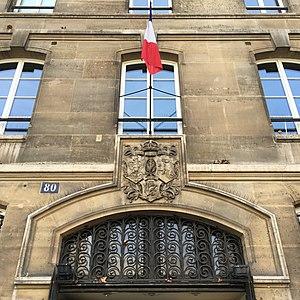
Ancienne école supérieure polonaise. Fondateur
Le boulevard du Montparnasse est un boulevard de Paris qui se situe à la limite des 6ᵉ, 14ᵉ et 15ᵉ arrondissements de Paris.